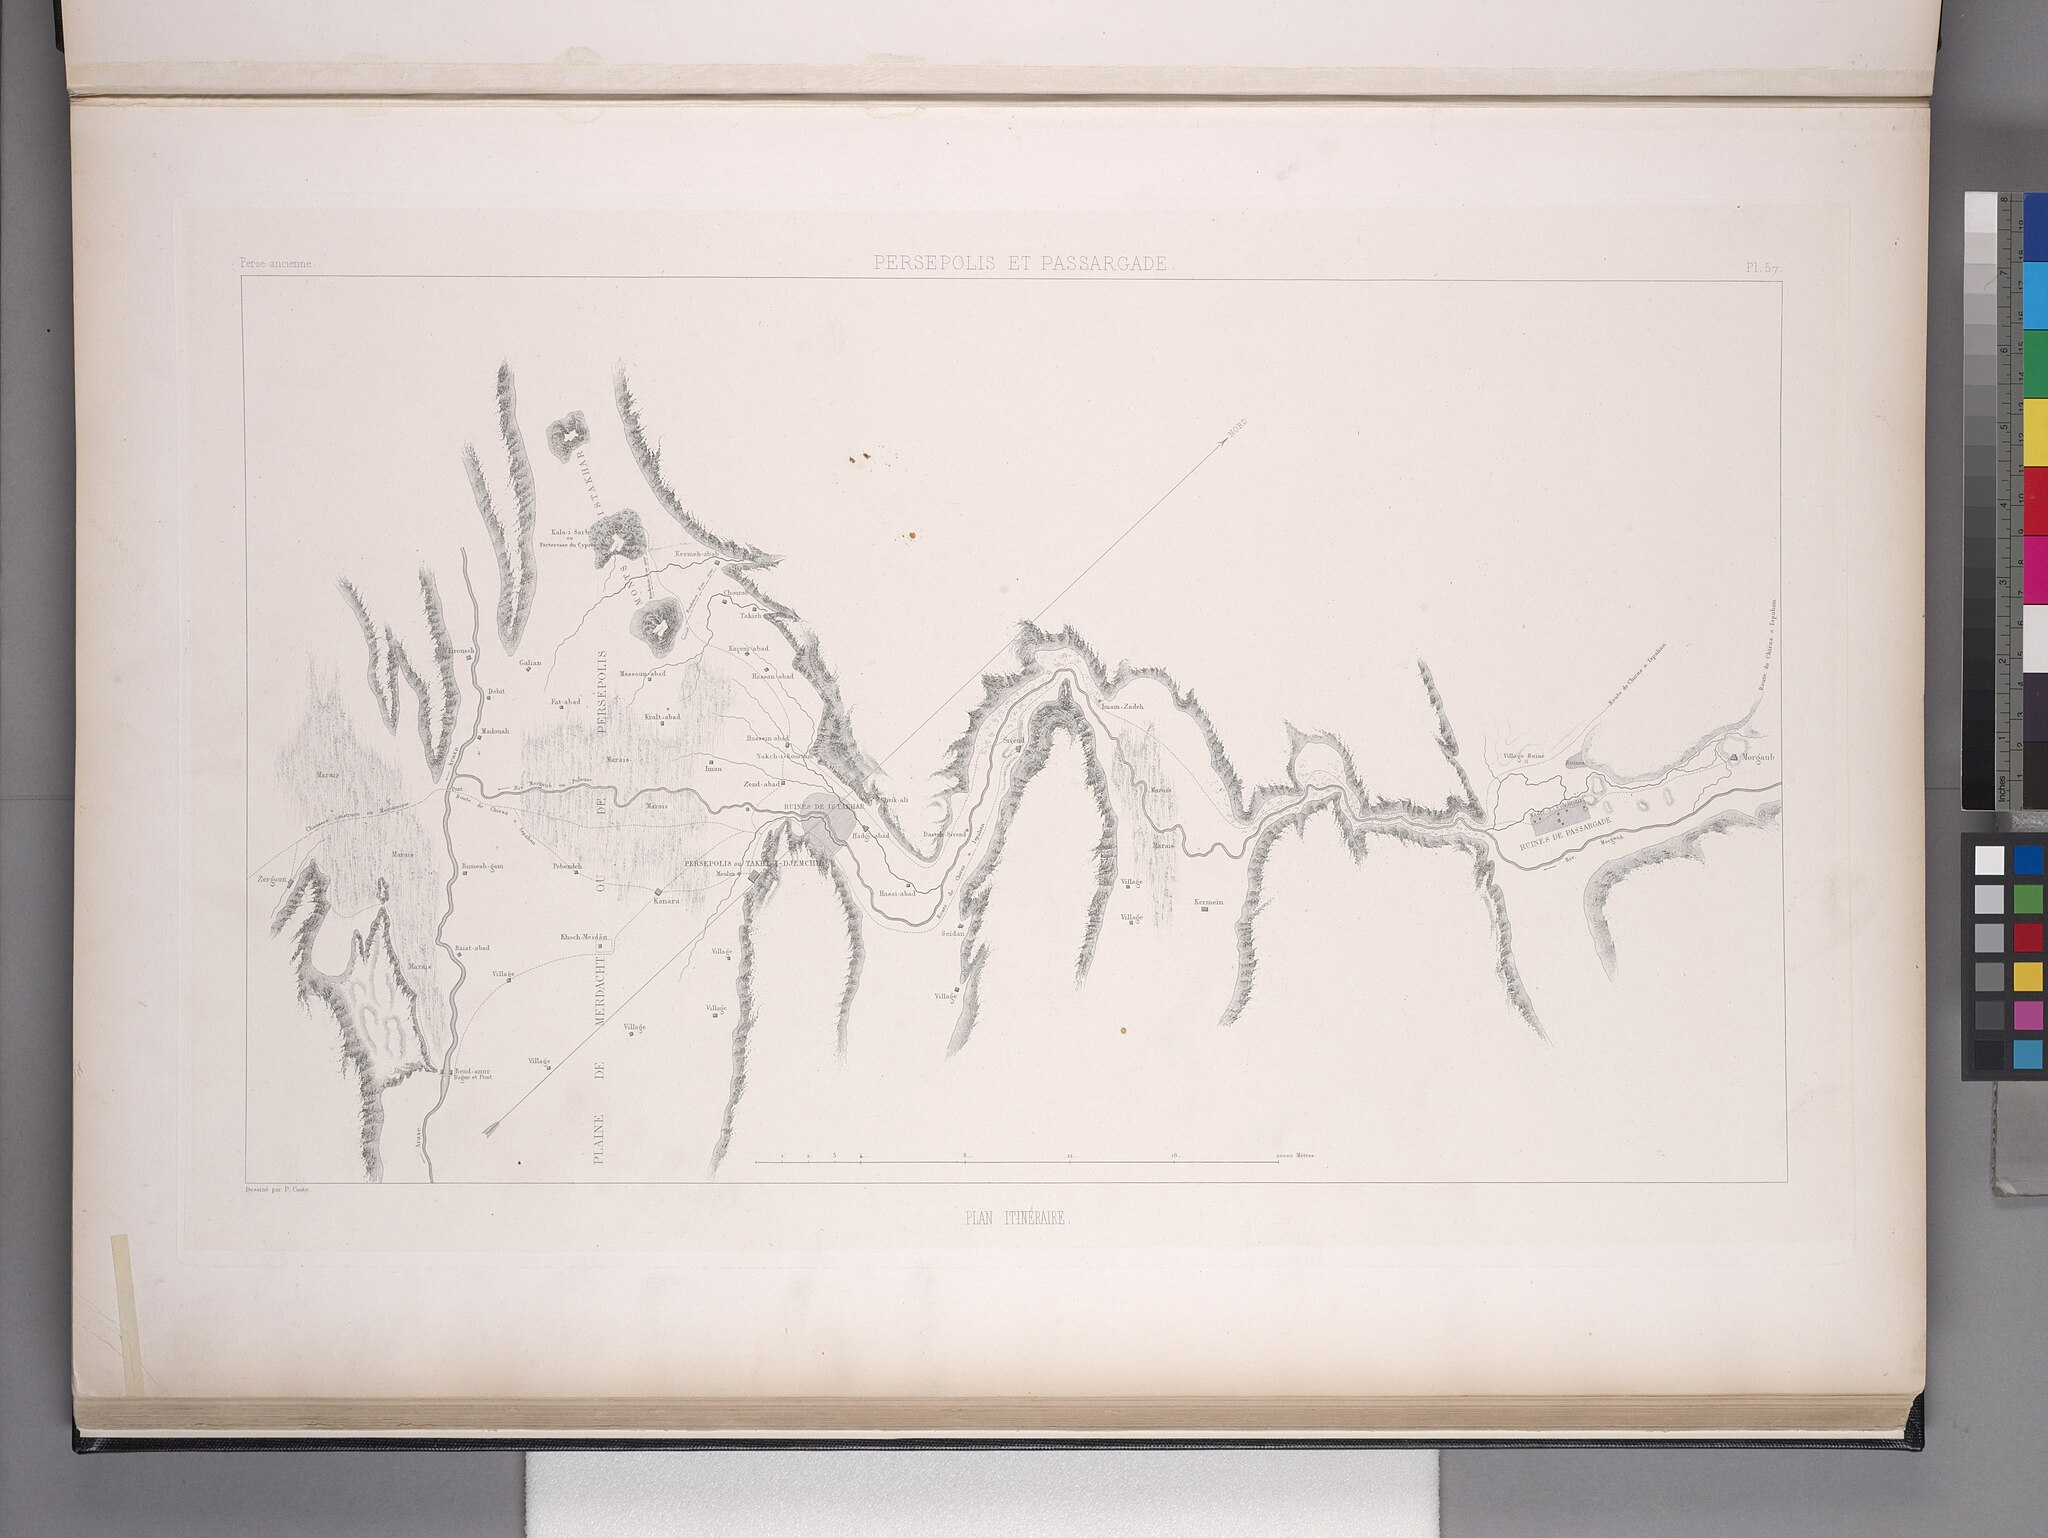
Title: Persépolis et Passargede. Plan itinéraire (NYPL b12482496-1542770)
Description: Persépolis et Passargede. Plan itinéraire
Date: 1851
Categories: Maps of Persepolis, Maps of Pasargadae, Images uploaded by Fæ, PD-old-100-expired, PD-scan (PD-old-auto-expired), Images from the New York Public Library, CC-PD-Mark, Drawings of Pasargadae, NYPL General Research Division, Voyage en Perse, PD-old missing SDC copyright status